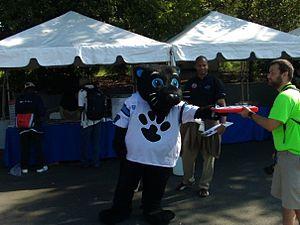
Ce qui suit est une liste des mascottes de la National Football League de chaque équipe :